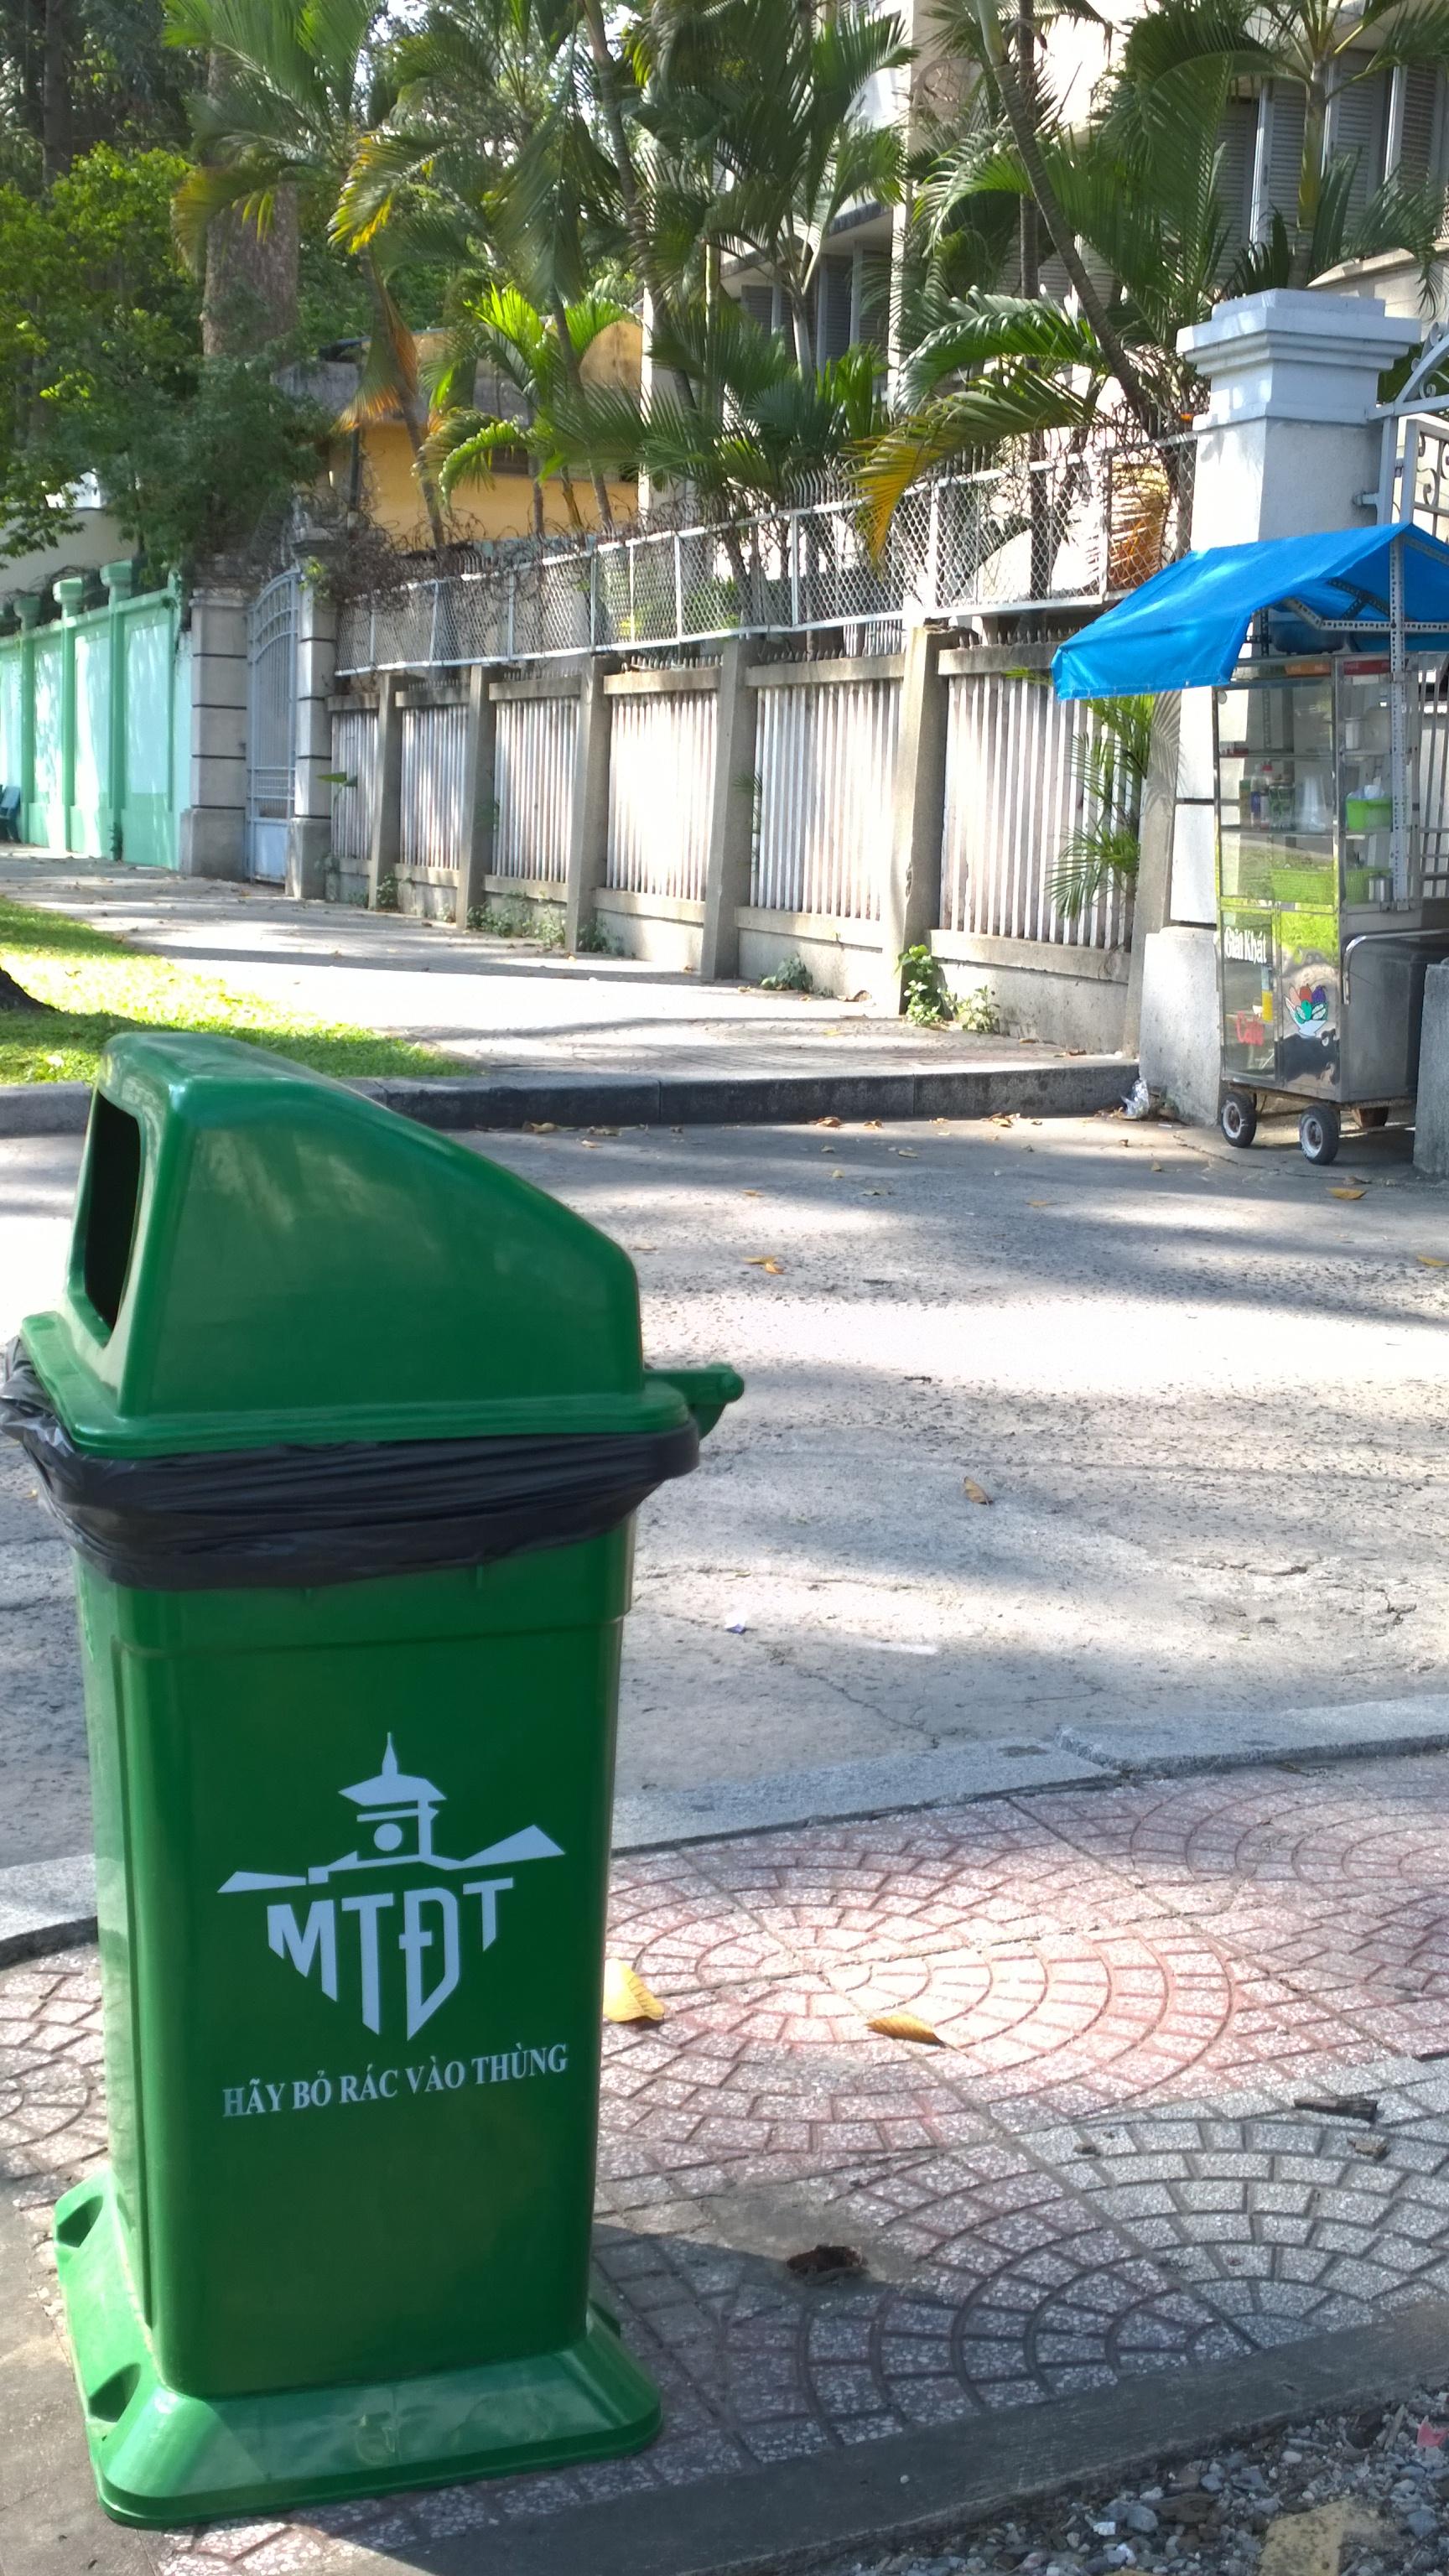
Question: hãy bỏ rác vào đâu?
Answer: vào thùng